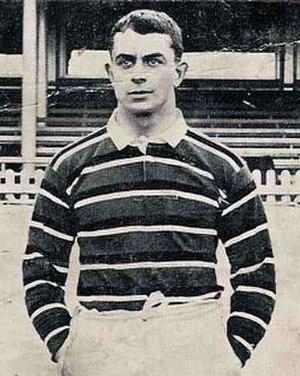
La liste des joueurs sélectionnés en équipe d'Écosse de rugby à XV comprend 1 108 joueurs au 8 février 2020, le dernier étant Nick Haining, retenu pour la première fois en équipe nationale le 1ᵉʳ février 2020 contre l'Irlande. Le premier Écossais sélectionné est John Arthur le 27 mars 1871 contre l'Angleterre. L'ordre établi prend en compte la date de la première sélection, puis la qualité de titulaire ou remplaçant et enfin l'ordre alphabétique.
L'équipe d'Écosse de rugby à XV est l'équipe nationale qui représente l'Écosse dans les compétitions internationales majeures de rugby à XV, la Coupe du monde de rugby à XV et le Tournoi des Six Nations. La Scottish Rugby Union a la charge de gérer l'équipe d'Écosse de rugby à XV. Au 26 novembre 2018, elle occupe la septième place du classement des équipes nationales de rugby. Son meilleur classement mondial de tous les temps, cinquième, date de 2017.
David Bedell-Sivright surnommé Darkie, né le 8 décembre 1880 à Édimbourg et mort le 5 septembre 1915, est un joueur écossais de rugby à XV qui a joué dans les clubs de Cambridge et d'Edinburgh University. Il a été capitaine de l'équipe des Lions britanniques lors de la tournée en Australie de 1904.